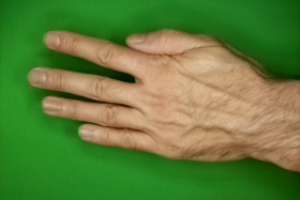
Label: paper